Ramova Theater

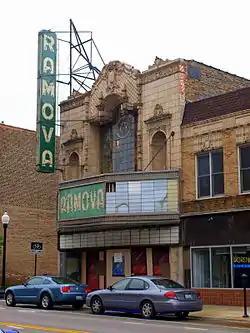

The Ramova Theater is a historic movie theater at 3508-3518 South Halsted Street in the Bridgeport neighborhood of Chicago, Illinois. Businessman Jokūbas Maskoliūnas, one of the many Lithuanian immigrants who settled in Bridgeport in the early twentieth century, built the theater in 1929. The theater opened with 1,300 seats, making it the largest in the neighborhood, and was built with a commercial block and apartments in the same building. Its name, which was chosen by the winner of a local newspaper contest, means "peaceful place" or "serene place" in Lithuanian. Architect Myer O. Nathan designed the building as an atmospheric theater, a style of theater meant to transplant audiences to a distant place or time; in the case of the Ramova, its interior used false fronts and balconies to resemble a Spanish courtyard. Nathan's design included elements of Neoclassical and Spanish Revival architecture, such as extensive terra cotta ornamentation, a frieze spanning the length of the building, and plaster detailing on the interior.